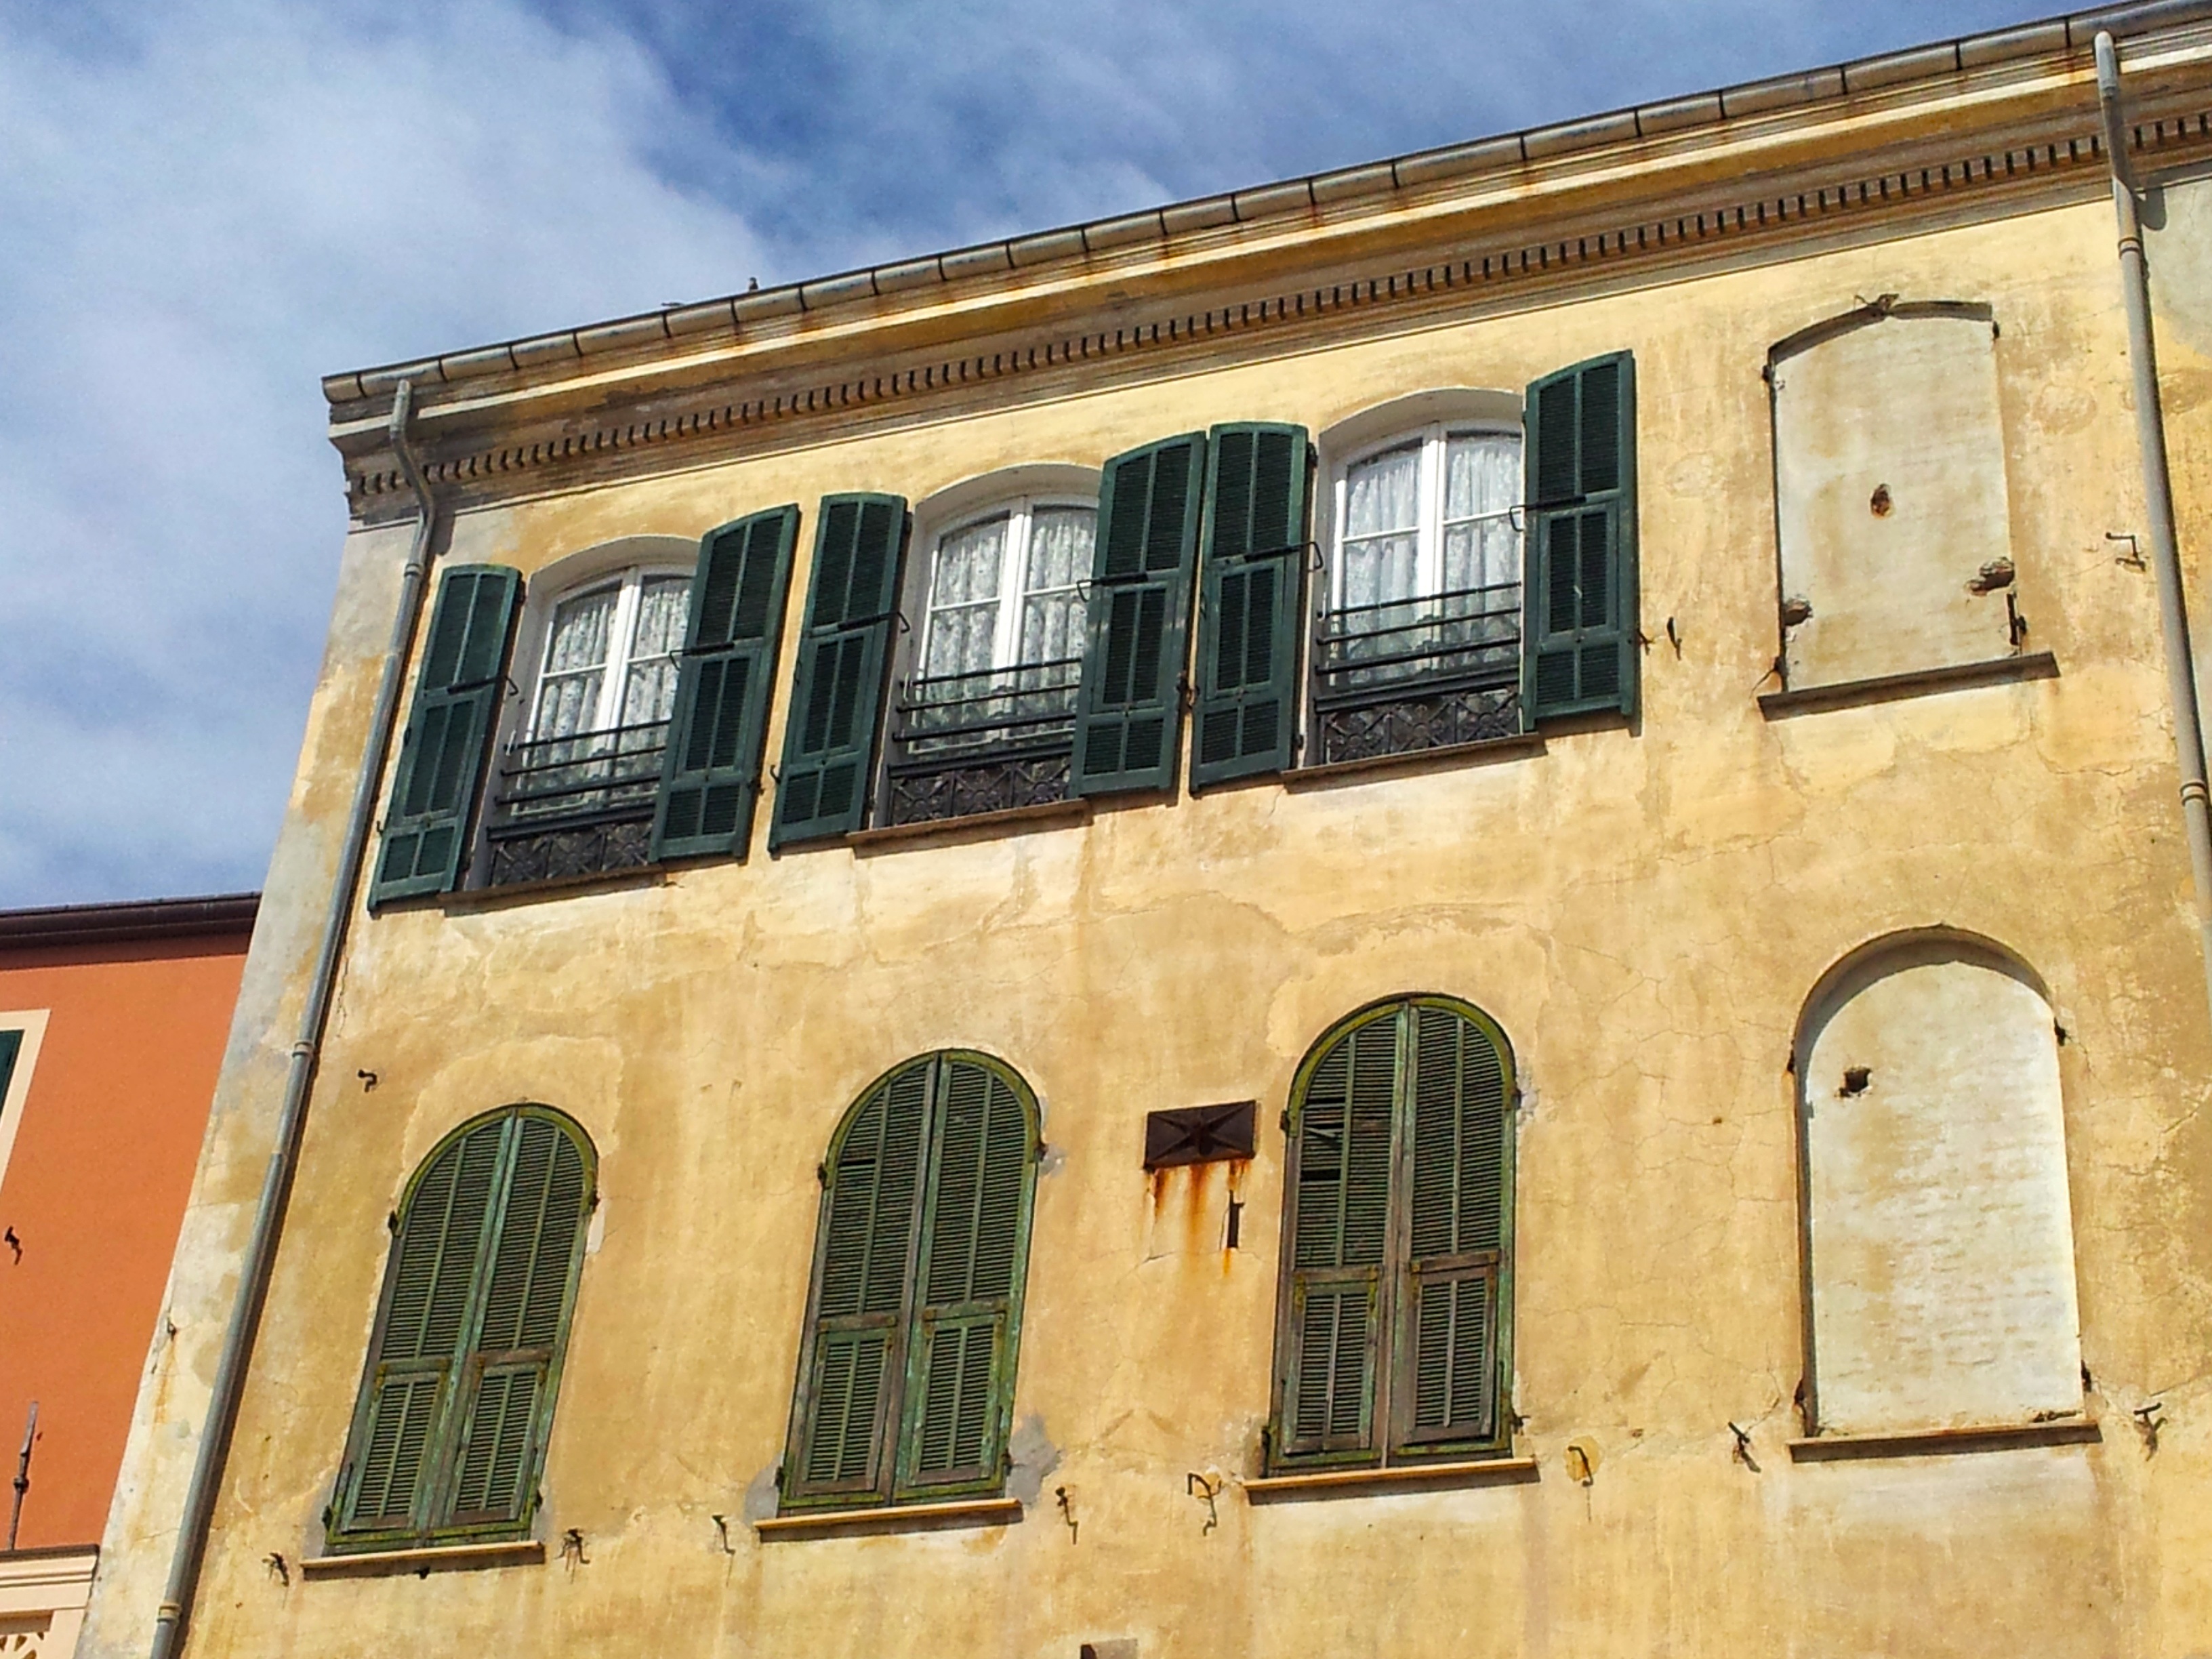
sea, architecture, sky, sun, house, window, building, palace, old, wall, color, italy, facade, contrast, yellow, shutters, windows, balconies, synagogue, history, closed, palazzo, liguria, building construction, particular, ancient history, saltiness, bussana